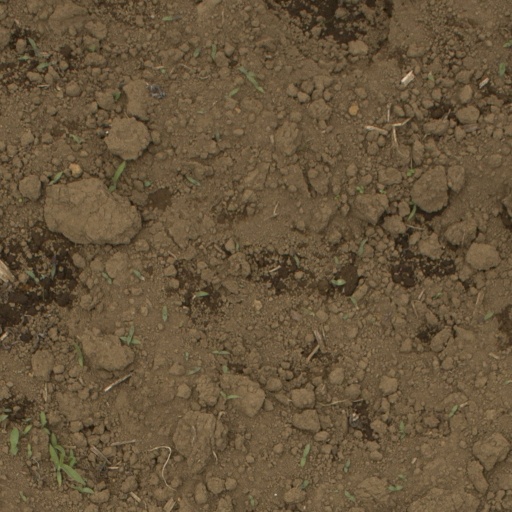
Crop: Jerusalem artichoke